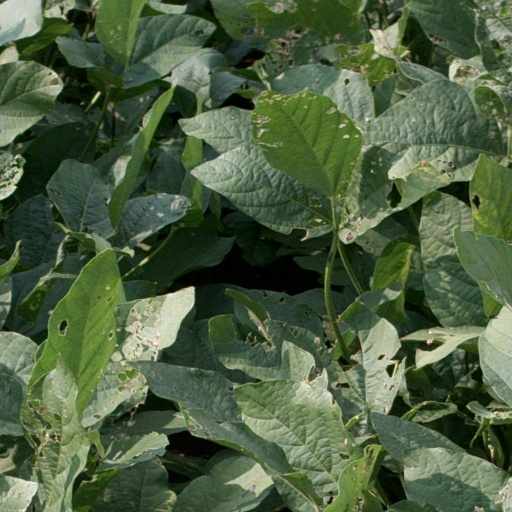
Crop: soybean